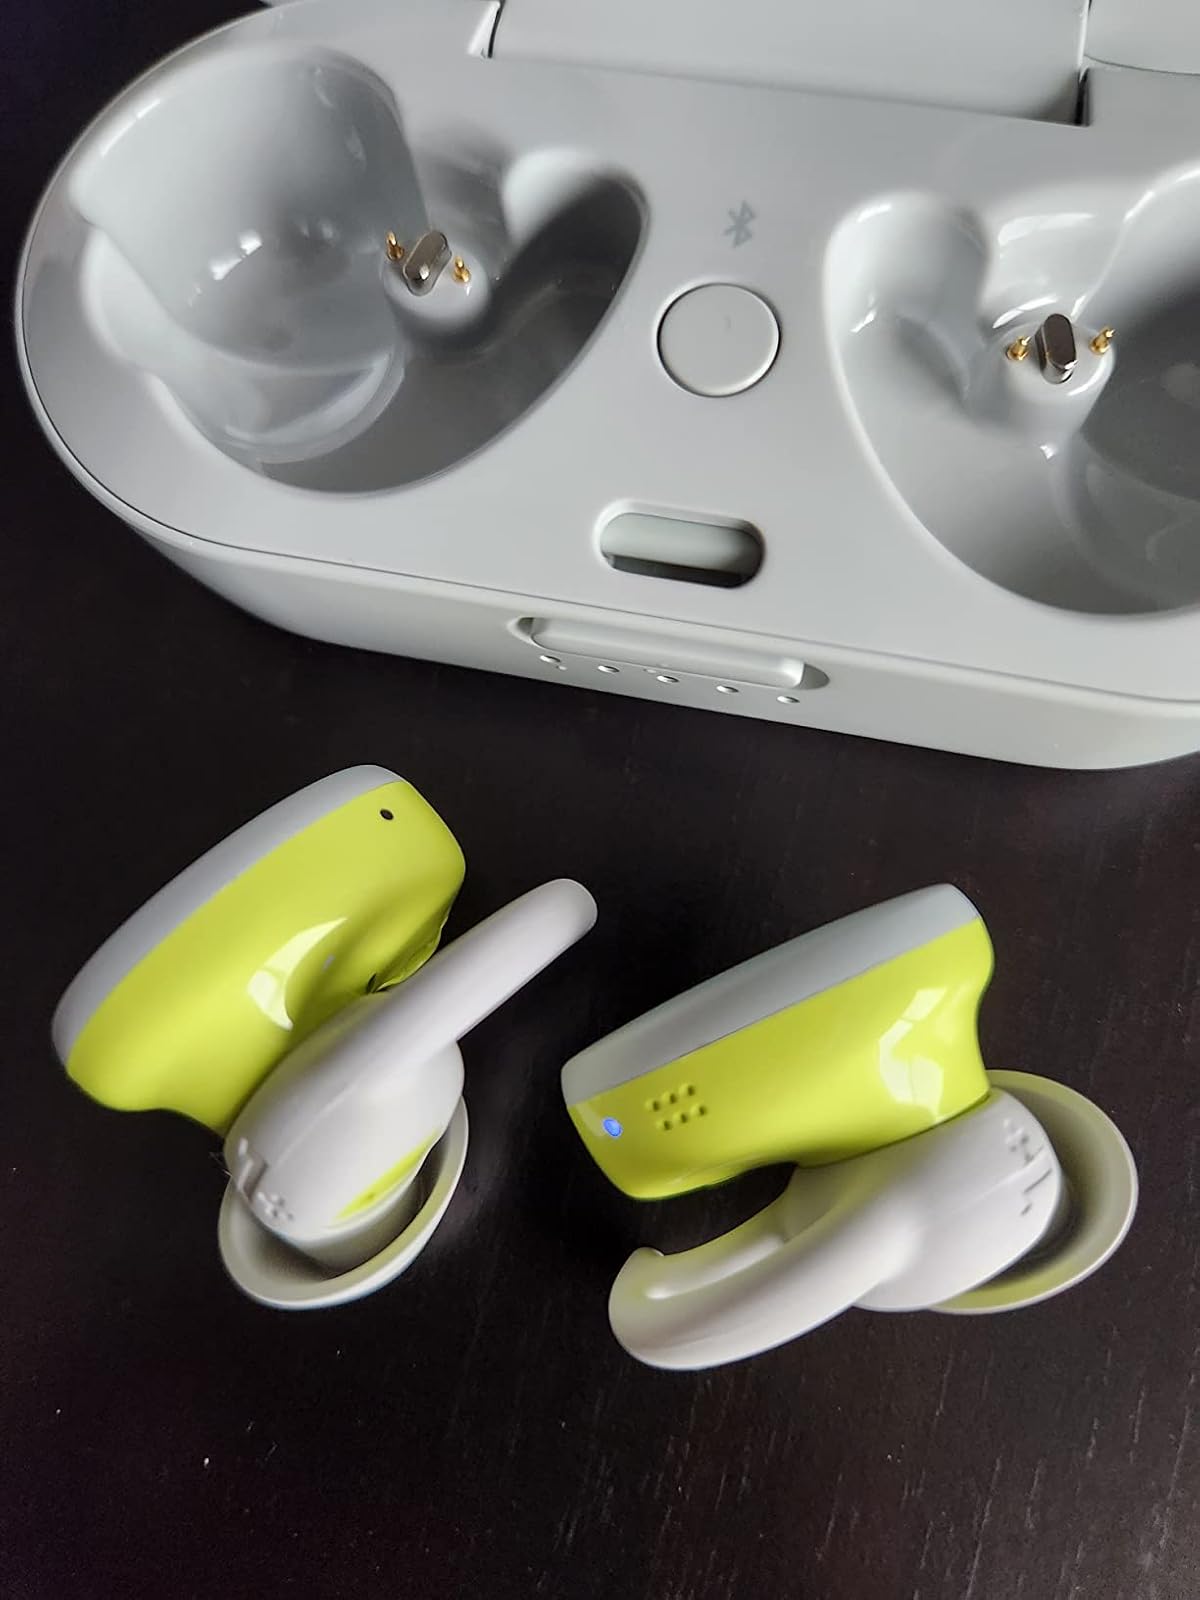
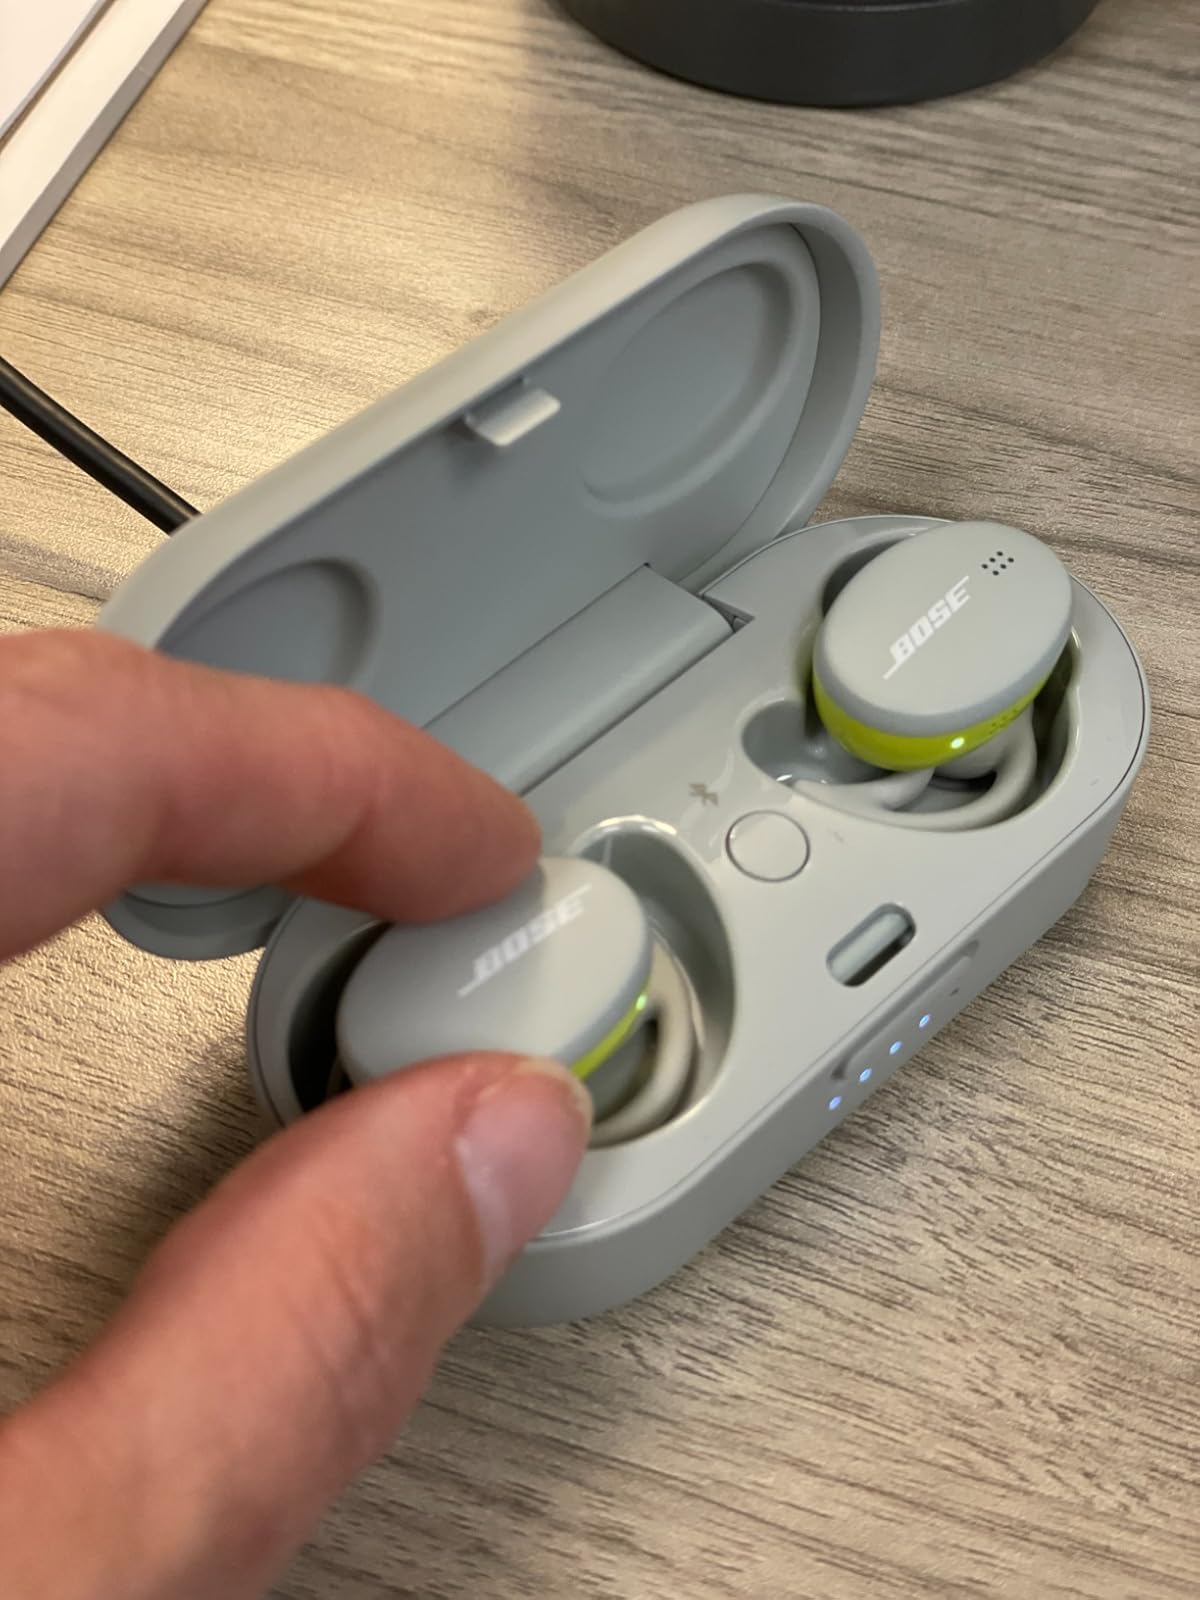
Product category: earbuds
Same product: yes